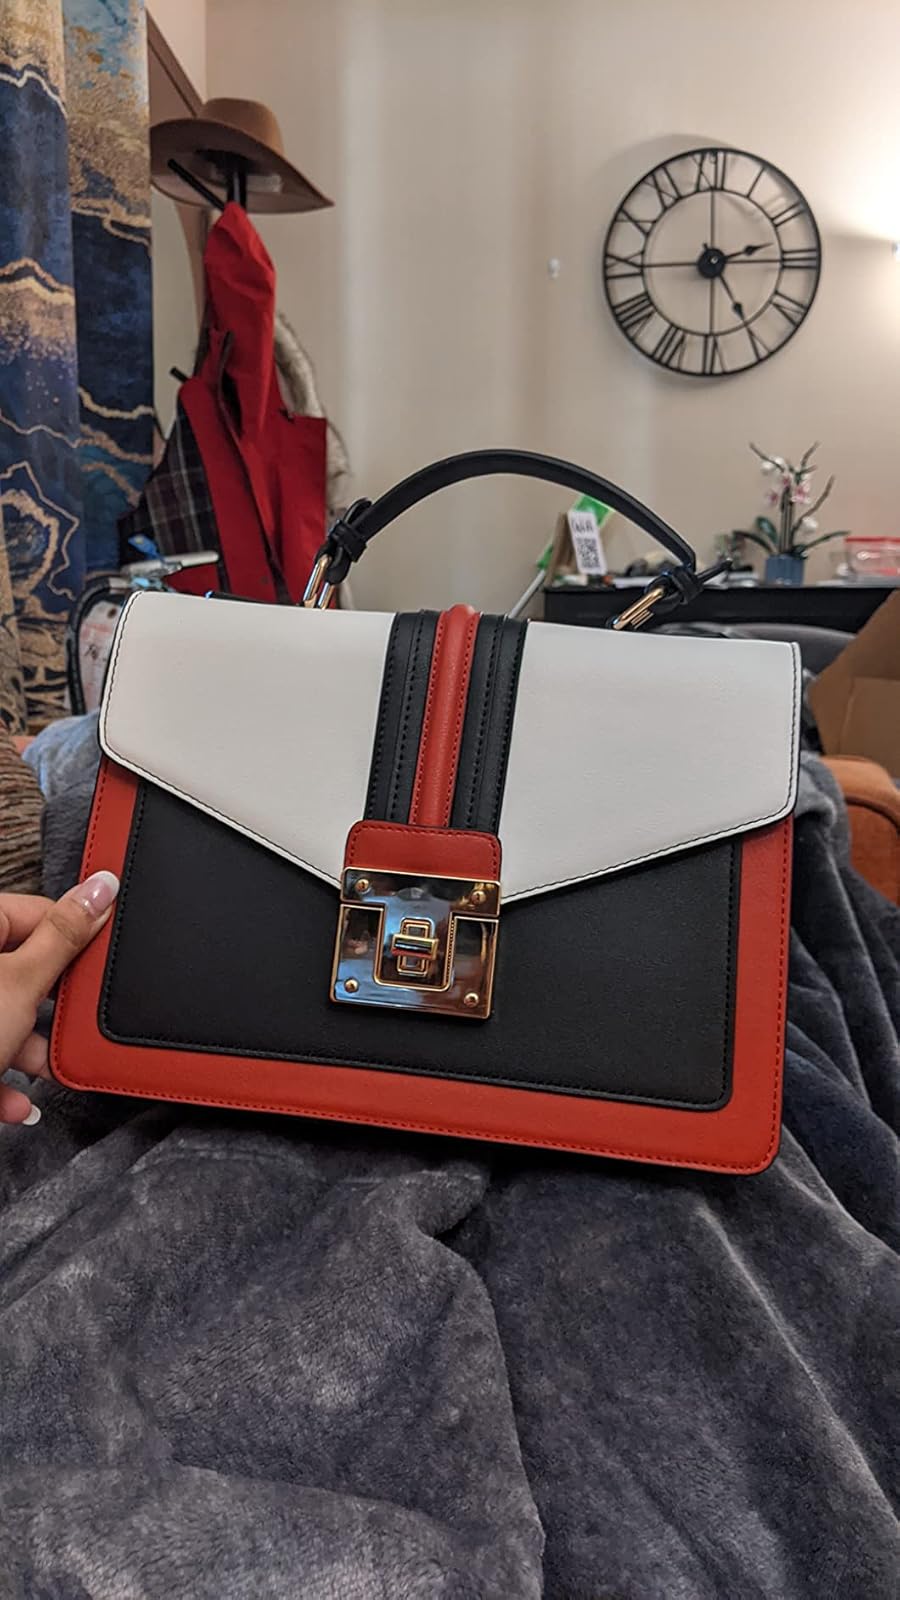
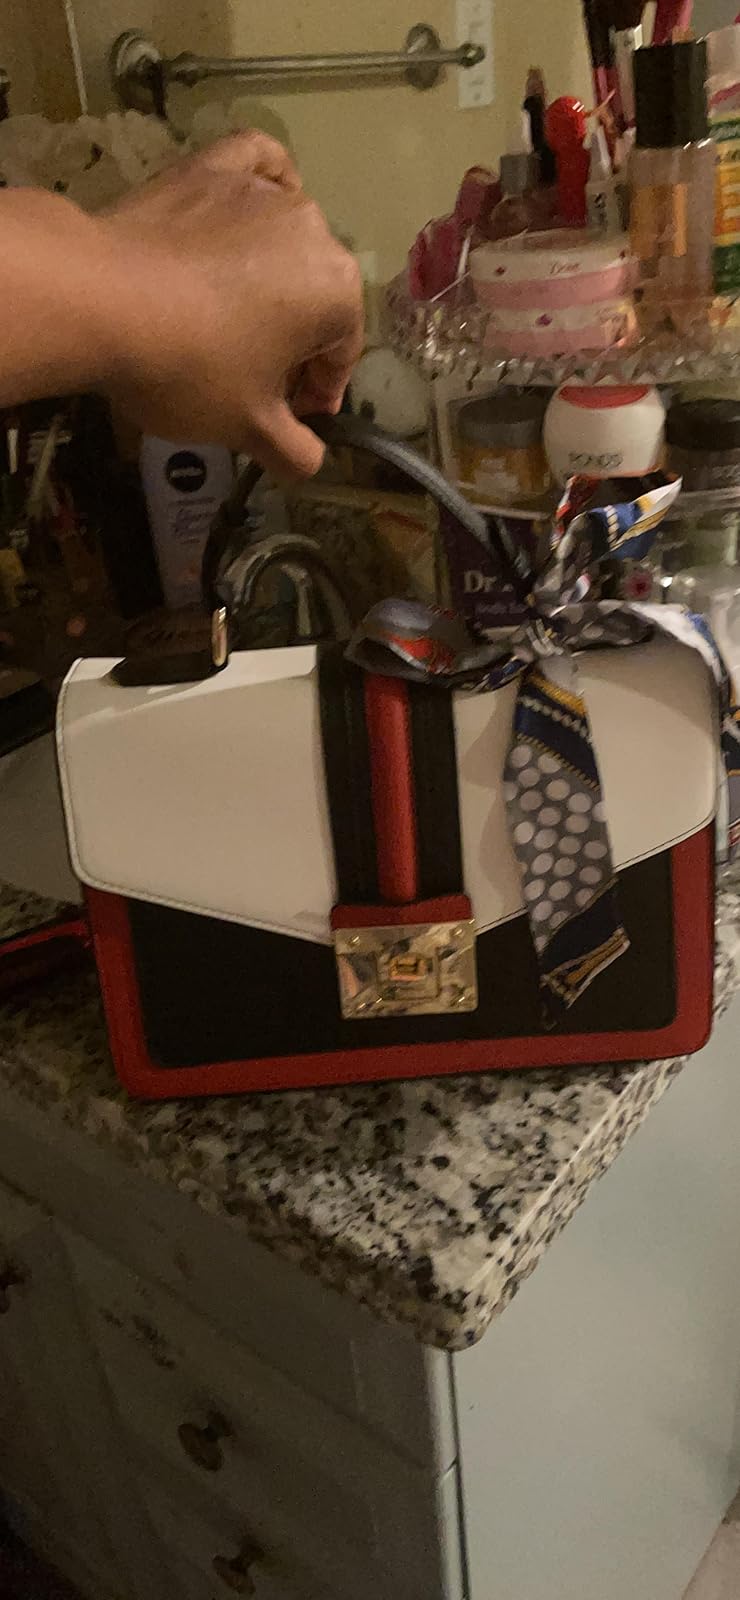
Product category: accessories_handbag
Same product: yes